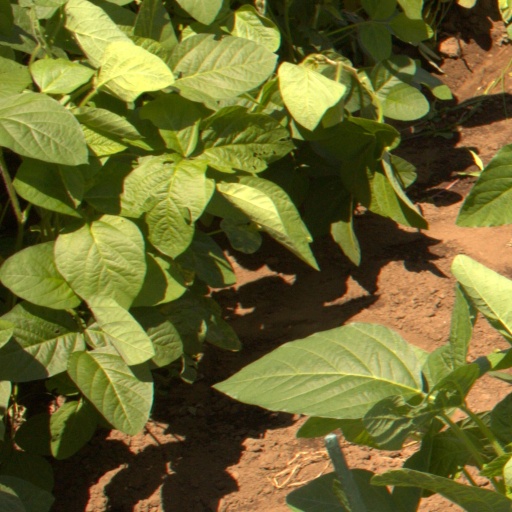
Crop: soybean